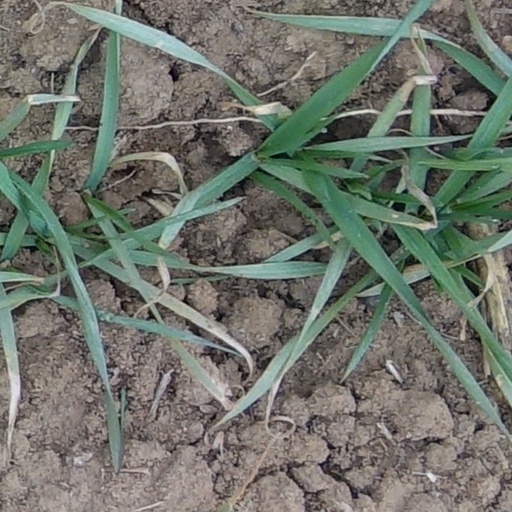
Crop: wheat